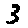
Label: 3